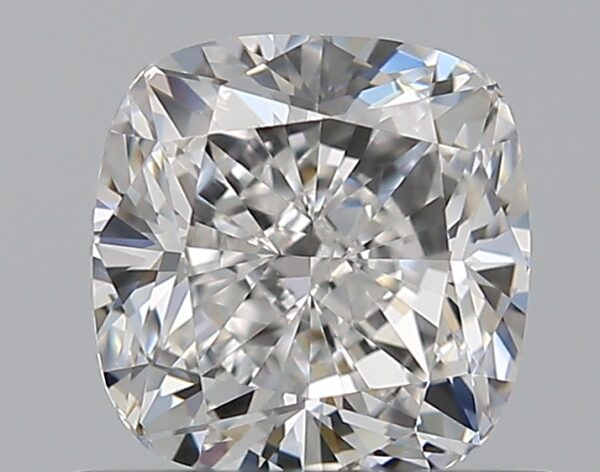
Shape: cushion
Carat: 0.8
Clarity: VVS2
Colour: E
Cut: EX
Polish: EX
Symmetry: VG
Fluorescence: N
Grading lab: GIA
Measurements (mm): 5.29 x 5.16 x 3.48